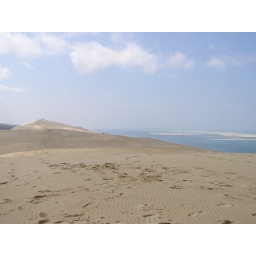
it's europe's highest sand dune. see that blue over there, I went swimming!